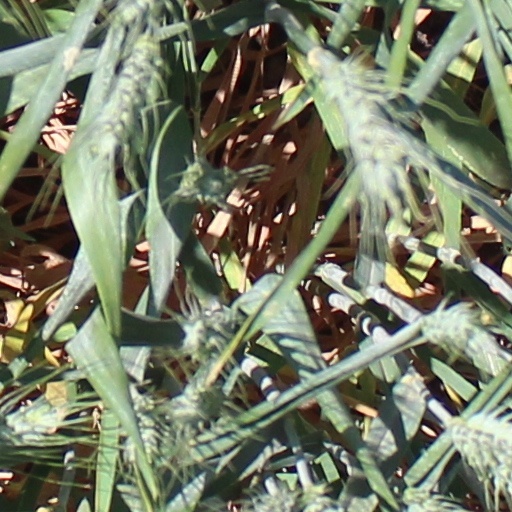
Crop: wheat